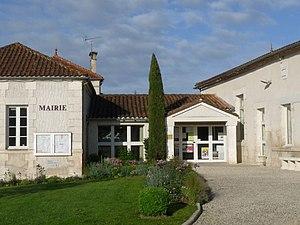
Mairie de Reignac, Charente, France
Reignac est une commune du Sud-Ouest de la France, située dans le département de la Charente.